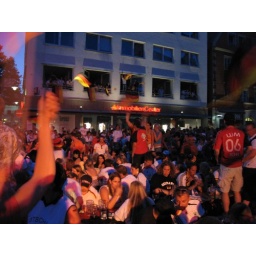
including the hot guys in the building window